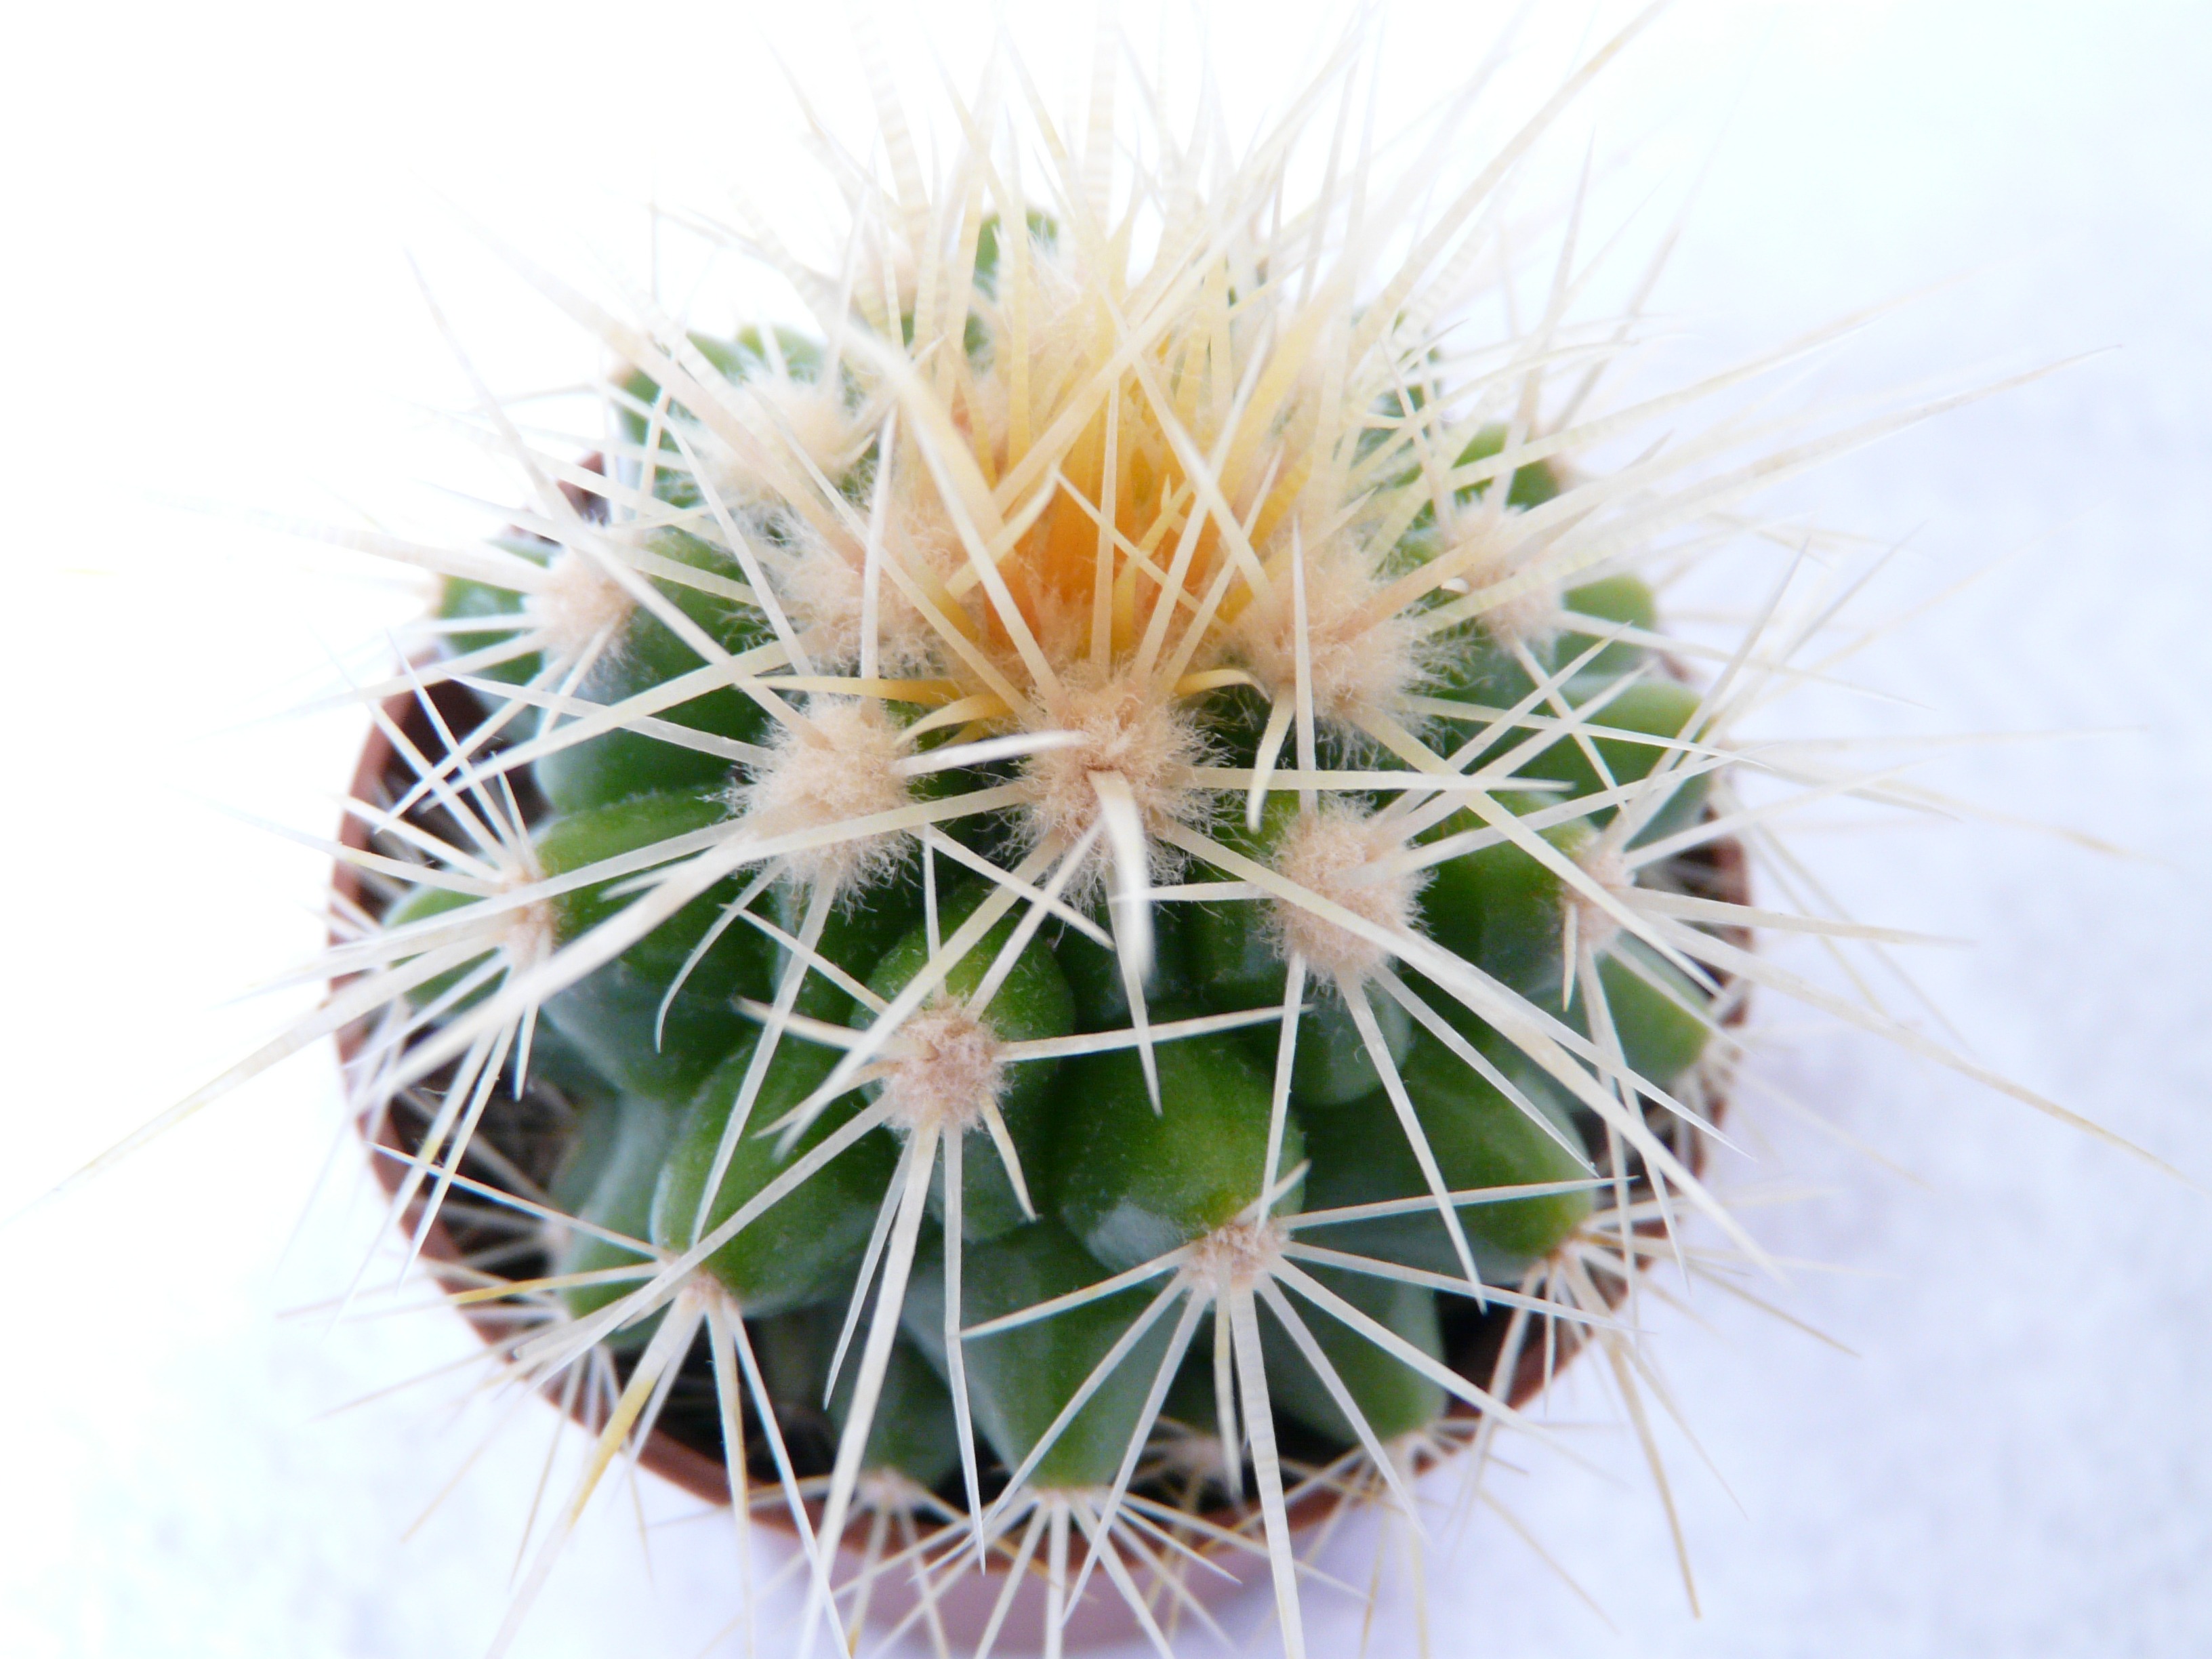
prickly, cactus, plant, flower, green, botany, flora, close up, caryophyllales, spur, macro photography, flowering plant, cactus greenhouse, spiny, echinocactus, mother in law chair, plant stem, land plant, thorns spines and prickles, hedgehog cactus, echinocactus grusonii, golden ball cactus